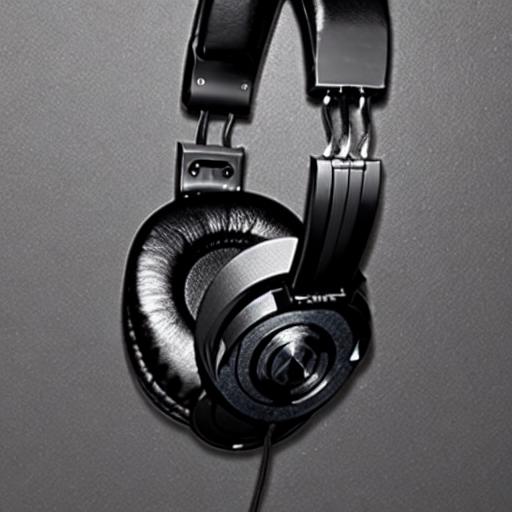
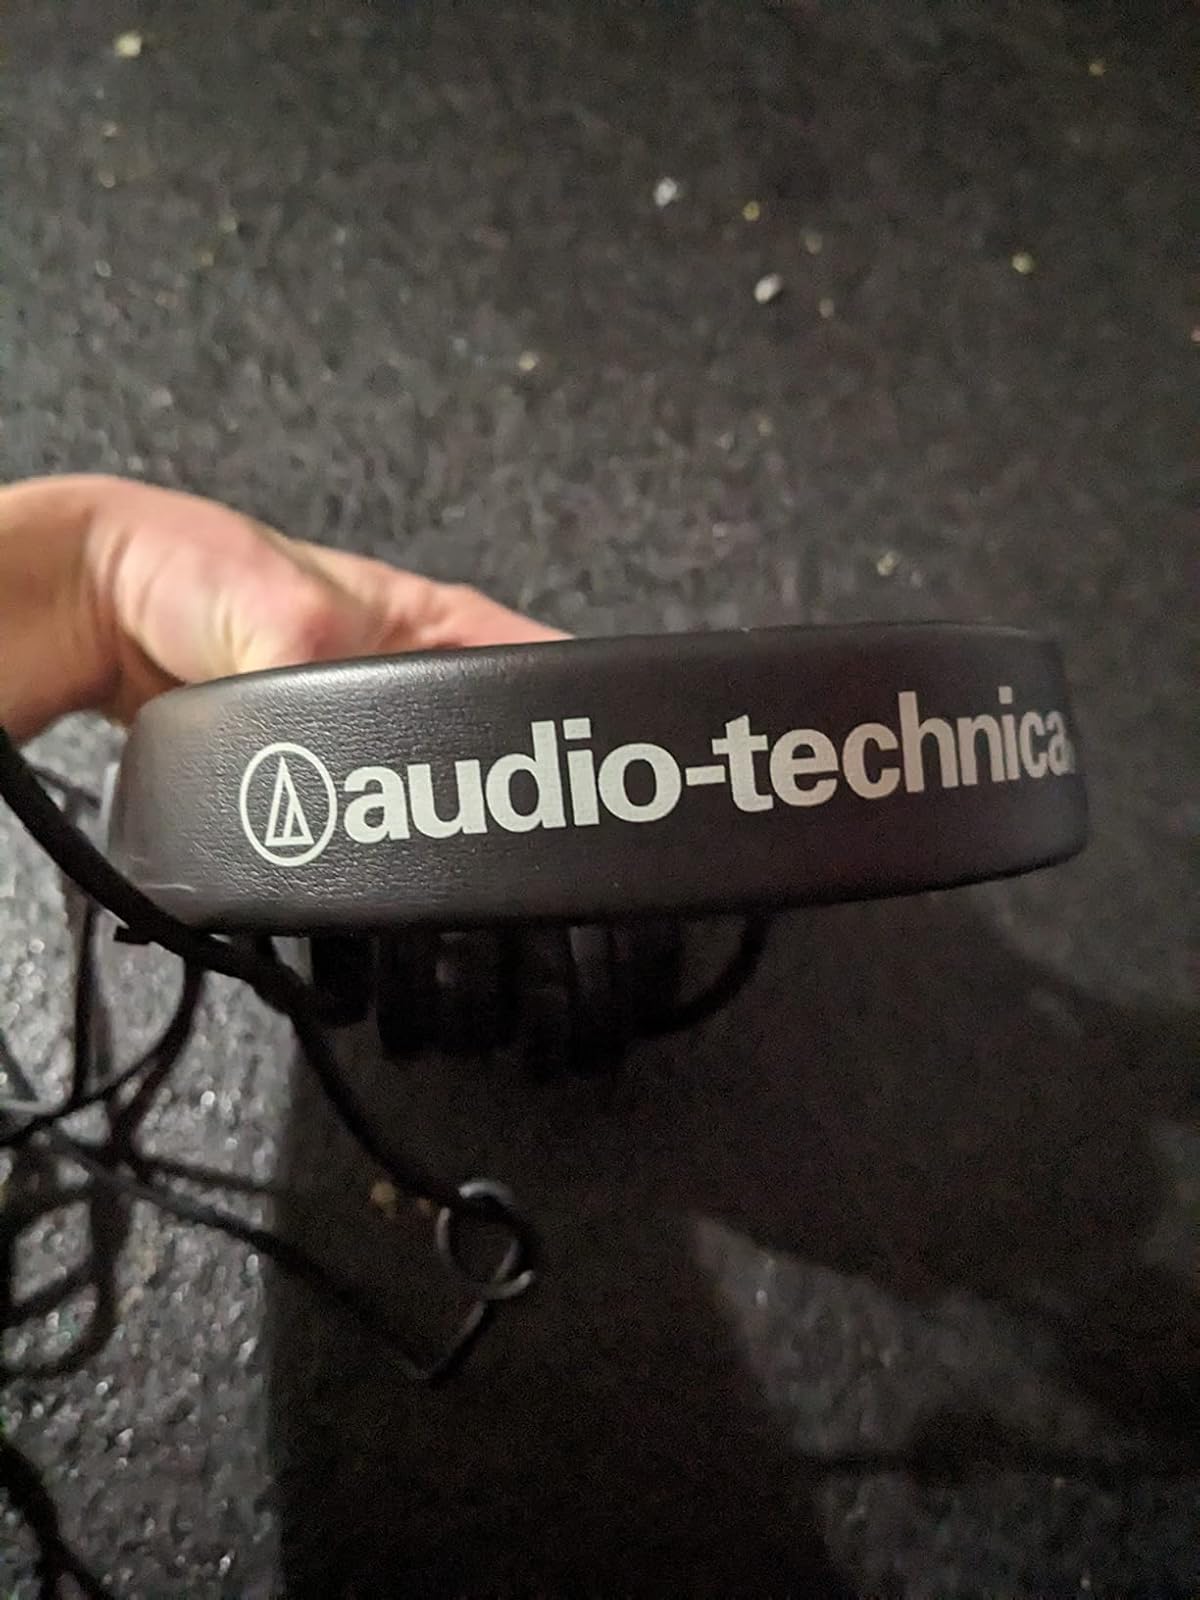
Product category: headphones
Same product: no